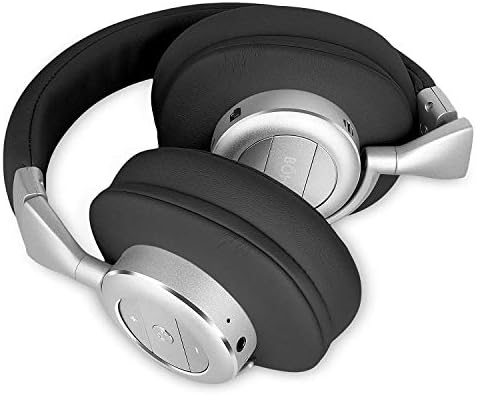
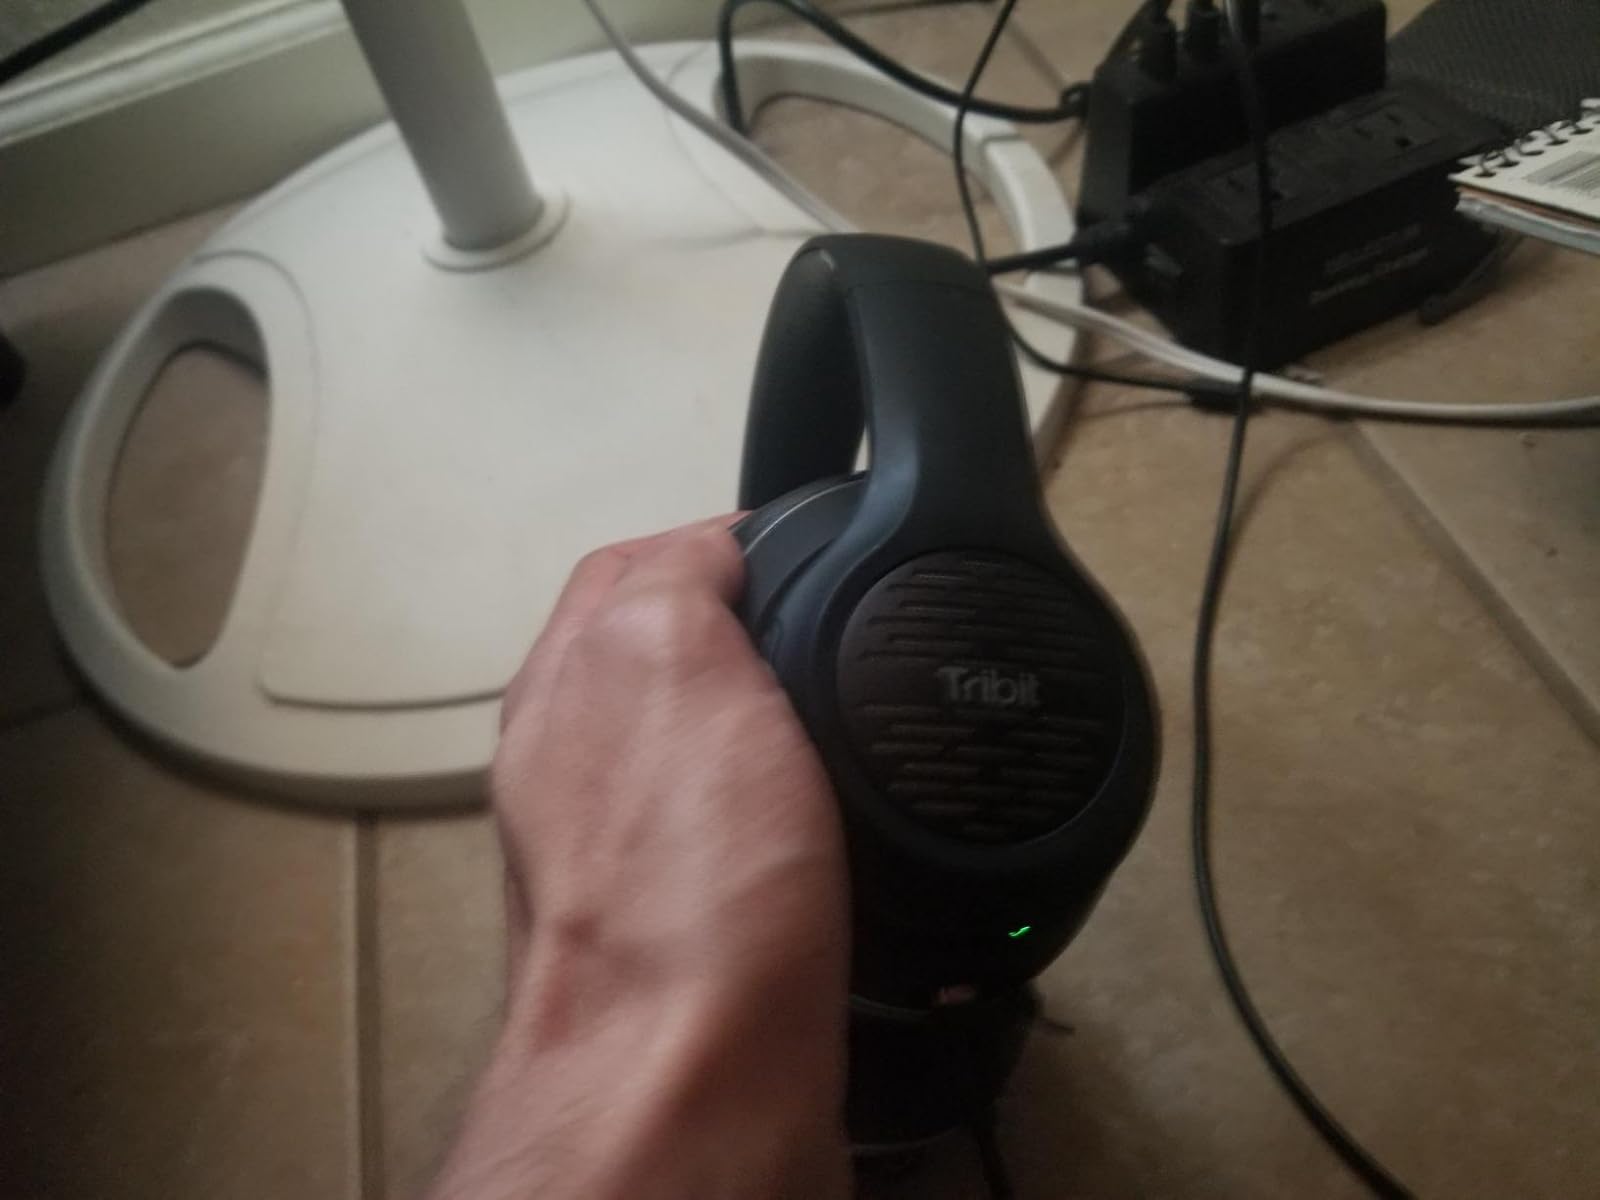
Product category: headphones
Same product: no